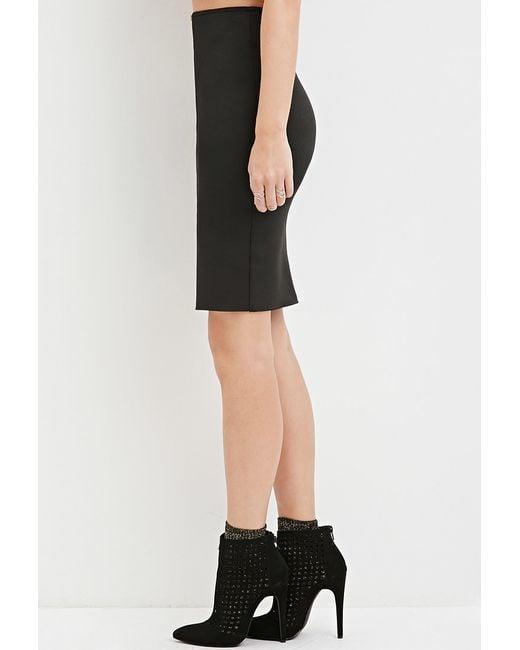
Rock, Baumwolle, zur Arbeit gehen, schwarz, Kurs, Entlüftung